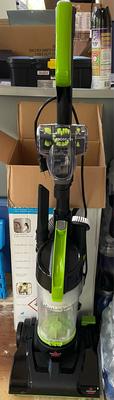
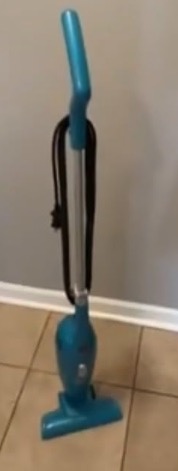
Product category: items_vacuum
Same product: no